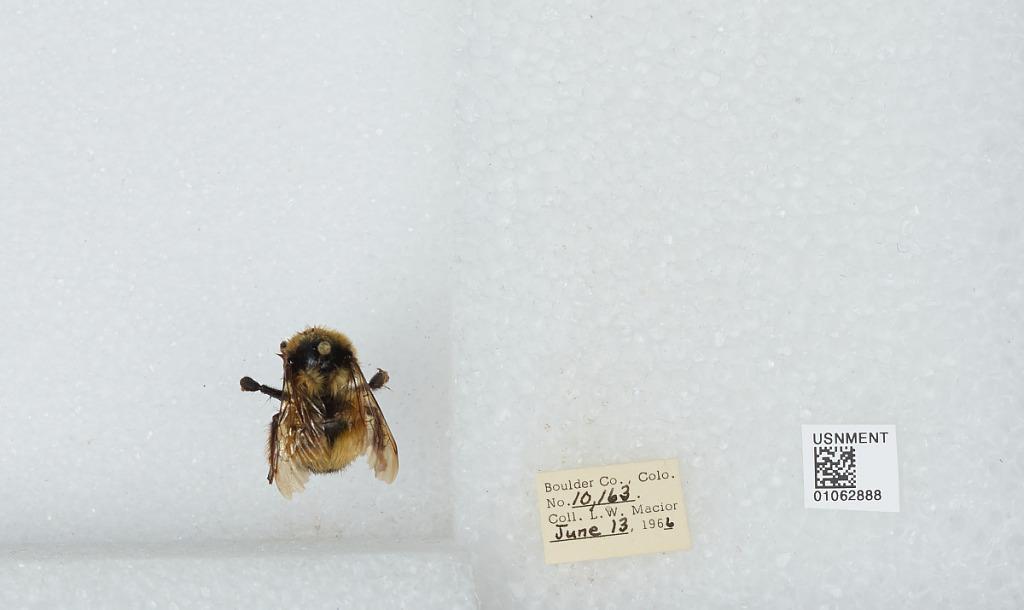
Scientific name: Bombus (Pyrobombus) bifarius Cresson
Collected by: L. Macior
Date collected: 1966-6-13
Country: United States
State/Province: Colorado
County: Boulder
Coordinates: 40.0017, -105.308